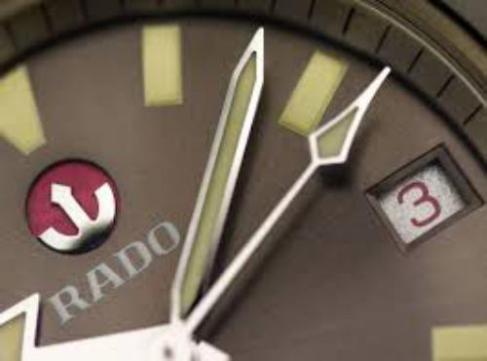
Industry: Clothes